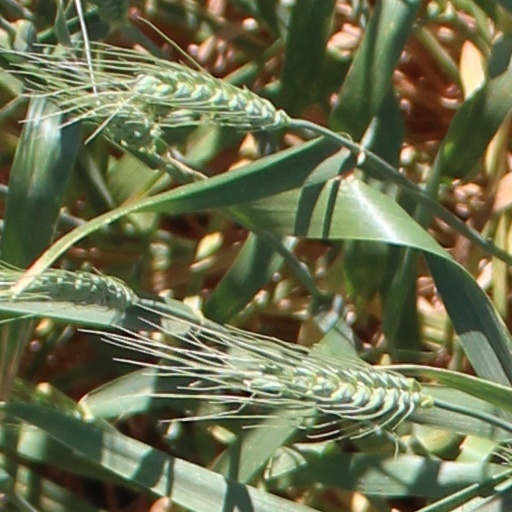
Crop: wheat